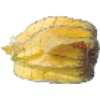
Label: physalis_with_husk